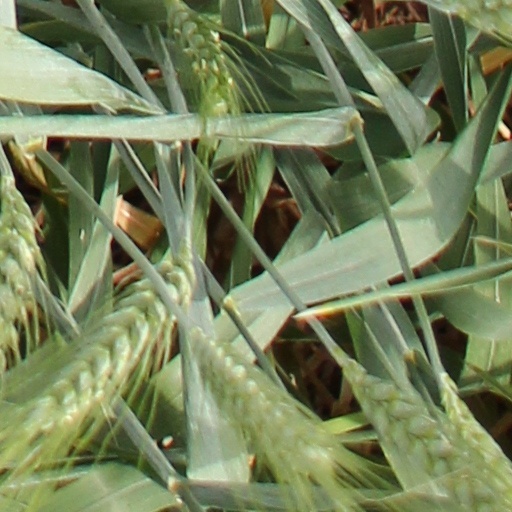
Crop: wheat